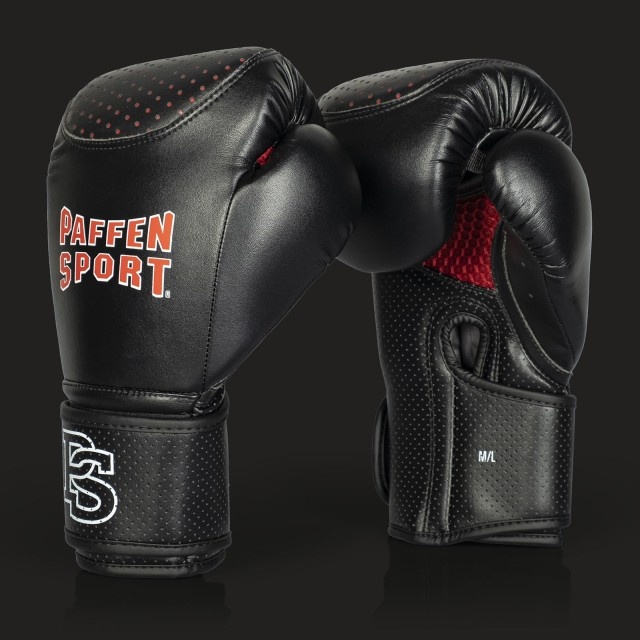
PAFFEN SPORT STAR HYBRID Bag gloves
These bag gloves are real all-rounders. In equipment and punch bag training as well as in all other training. With the distinctive additional padding and the sewn-in hit area made of genuine leather on the outer hand, the STAR HYBRID offers maximum protection and long durability, especially during equipment training. At the same time, thanks to the complete padding, including the thumb, even unusual hitting techniques can be trained. With its material mix of leather and microfibre with 30% recycled marine plastic, this new all-rounder is also easy on the environment and your wallet. Ergonomic cut, PSXtraFoam padding, additional padding on the outer hand, thumb fixation, hook-and-loop fastening. M/L = approx. 14 oz and L/XL = approx. 16 oz
Brand: PAFFEN SPORT
Category: Sporting Goods > Athletics > Boxing & Martial Arts > Boxing & Martial Arts Protective Gear > Boxing & MMA Gloves & Mitts > Bag Mitts